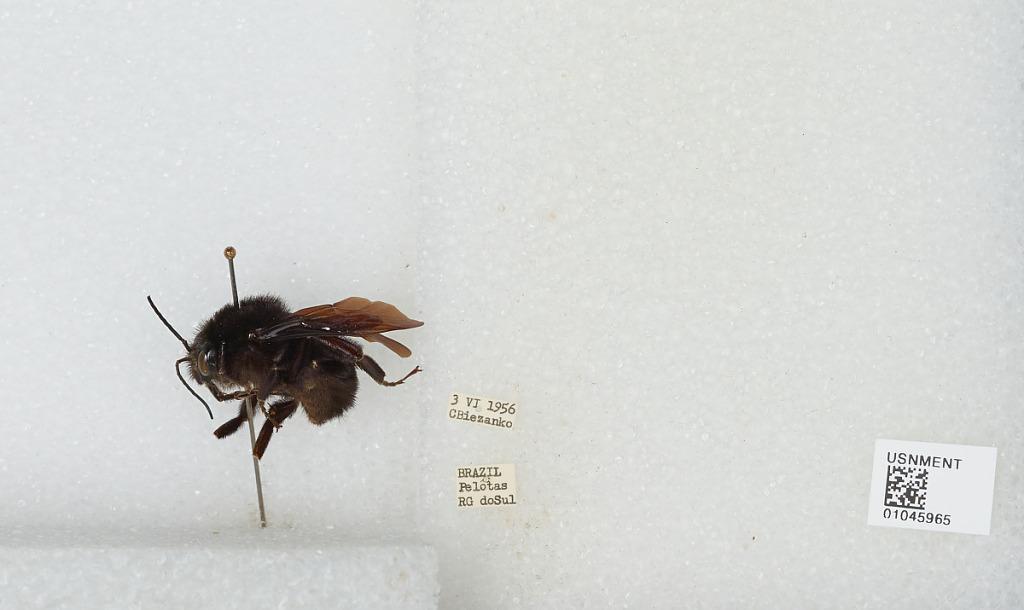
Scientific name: Bombus sp.
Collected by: C. Biezanko
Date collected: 1956-6-3
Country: Brazil
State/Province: Rio Grande do Sul
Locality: Pelotas